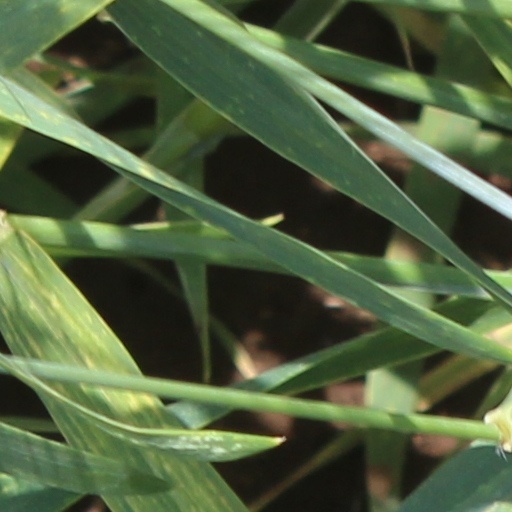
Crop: wheat